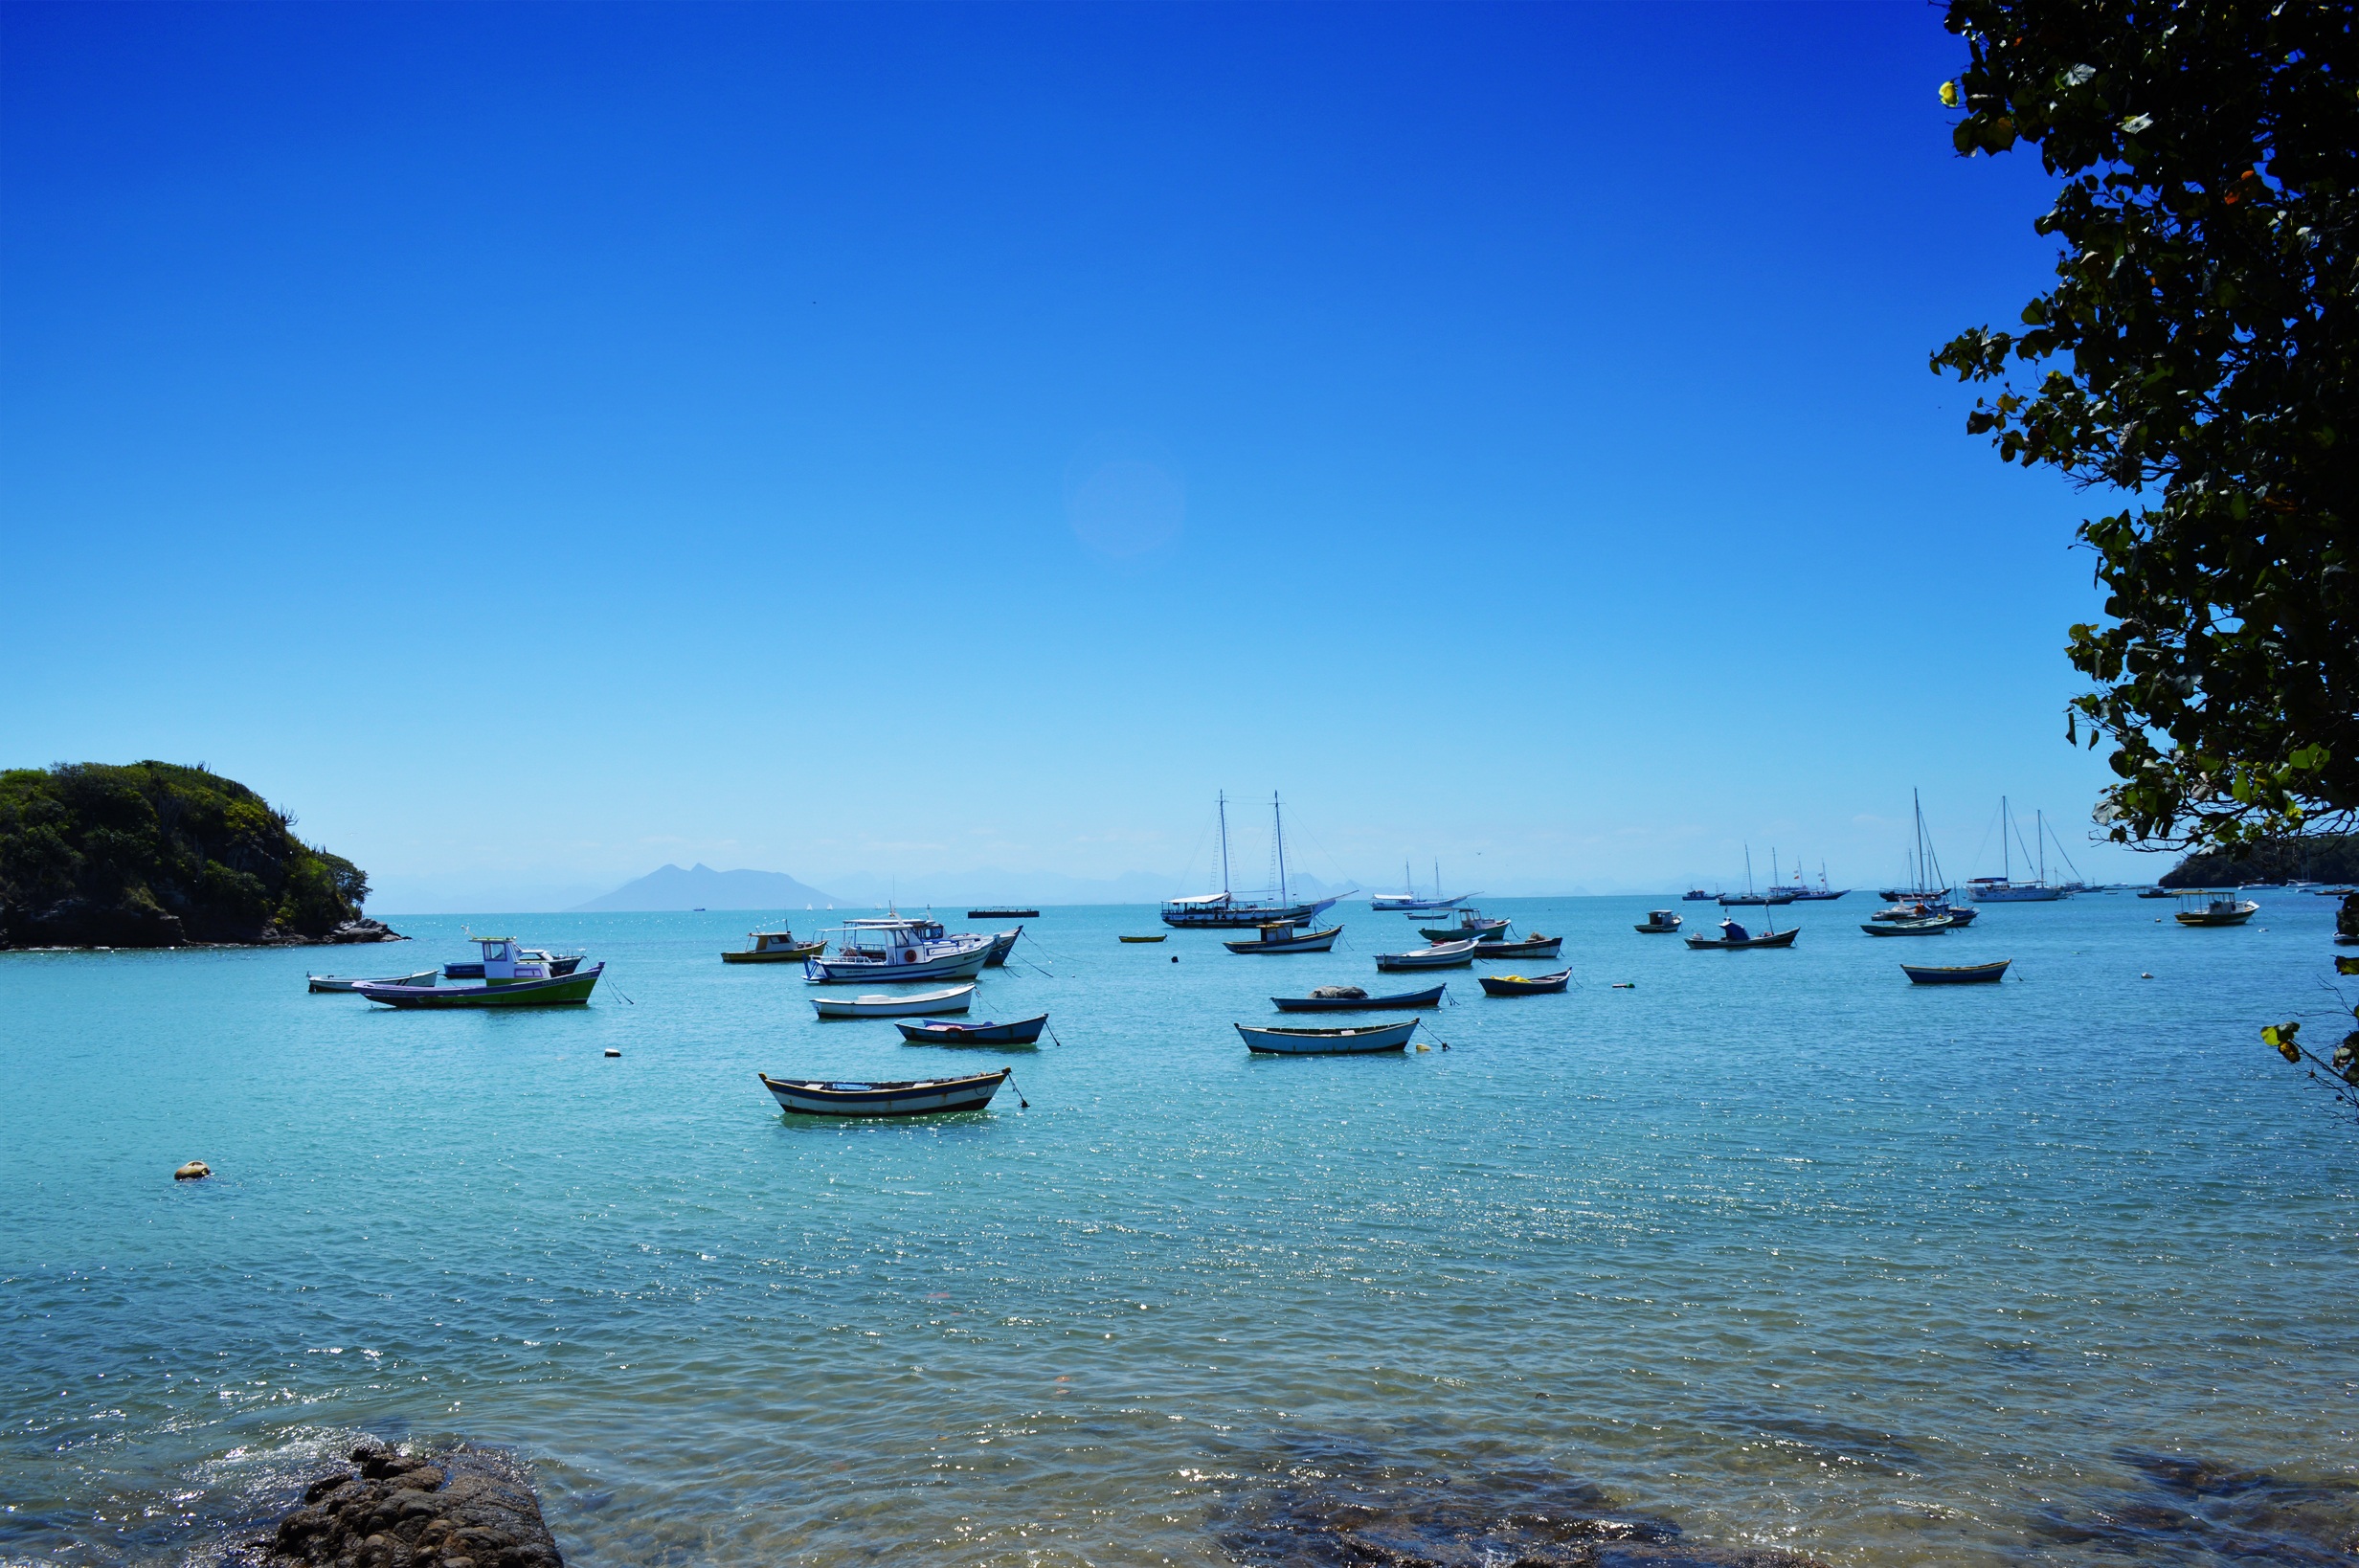
beach, landscape, sea, coast, ocean, horizon, cloud, sky, morning, shore, lake, summer, travel, dusk, evening, cove, reflection, vehicle, lagoon, bay, island, ride, body of water, rio de janeiro, holidays, costa, sol, archipelago, brazil, buzios